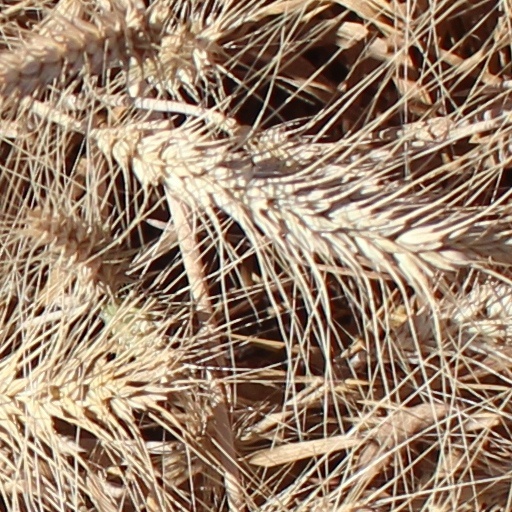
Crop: wheat